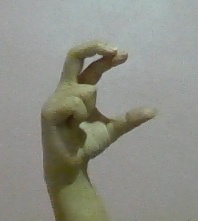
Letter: thal